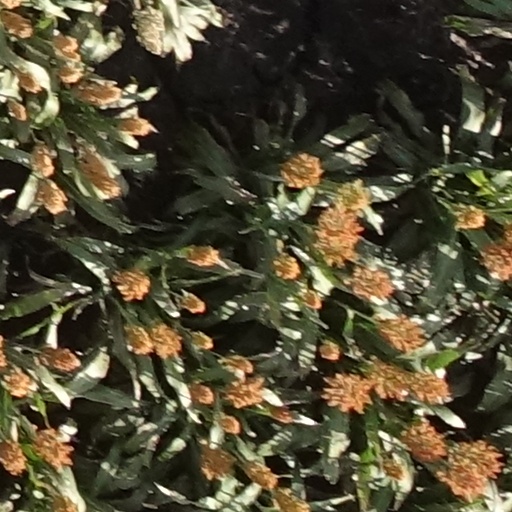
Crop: sorghum